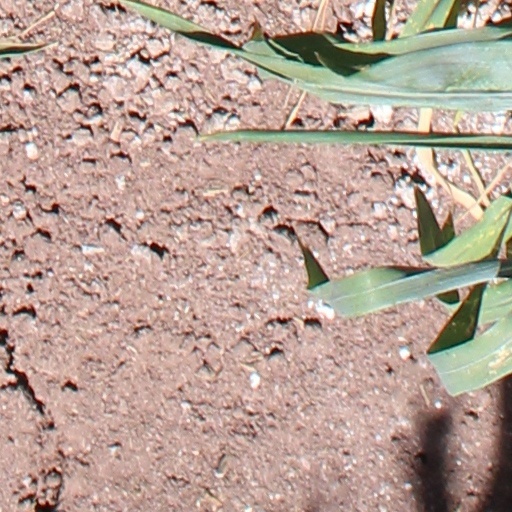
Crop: wheat